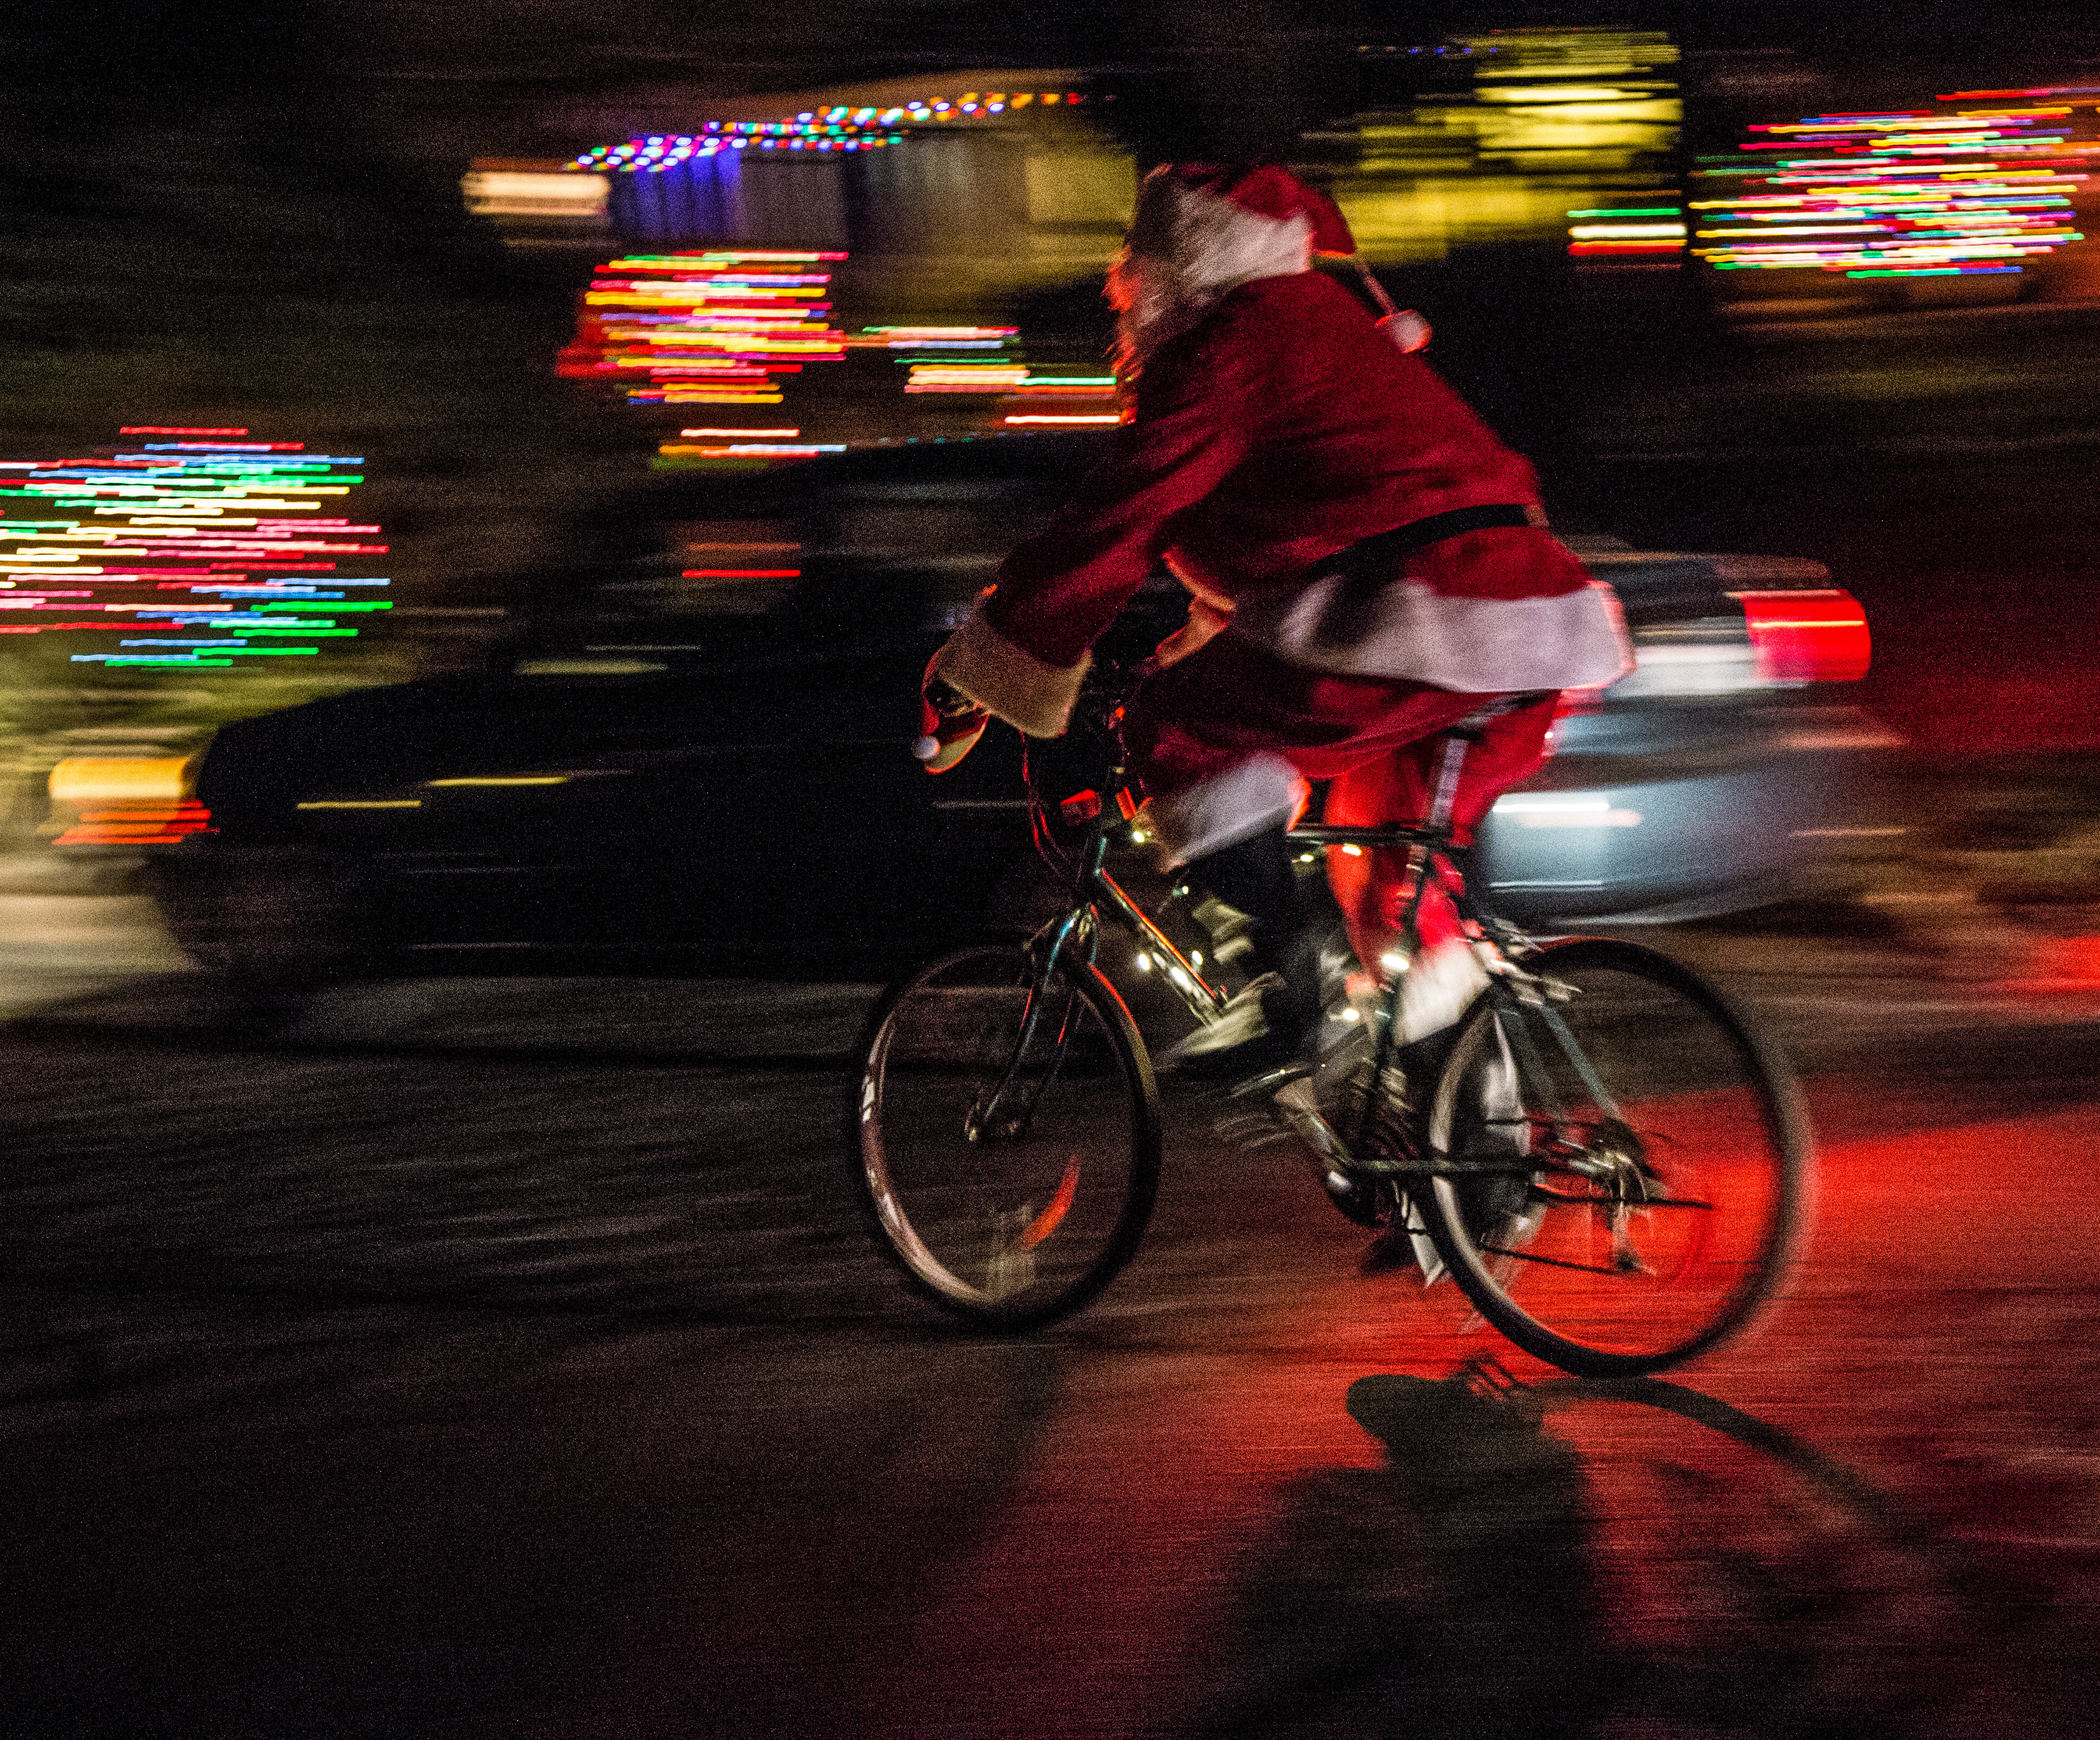
street, night, bicycle, bike, red, vehicle, santa, sports equipment, mountain bike, cycling, sports, christmaslights, sacramento, cycle sport, bicycle motocross, bmx bike